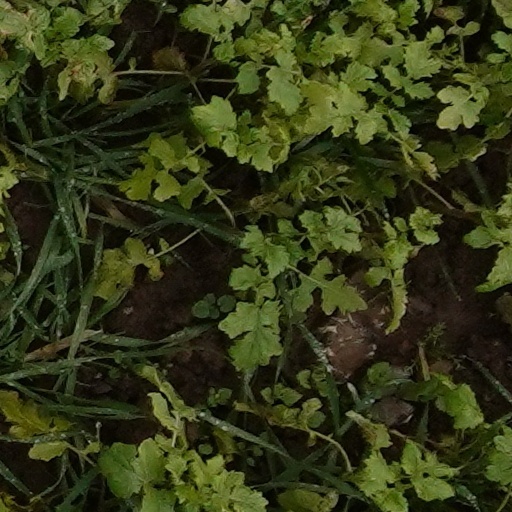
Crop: wheat